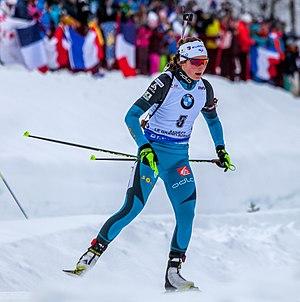
Biathlon Le Grand Bornand Decembre 2017